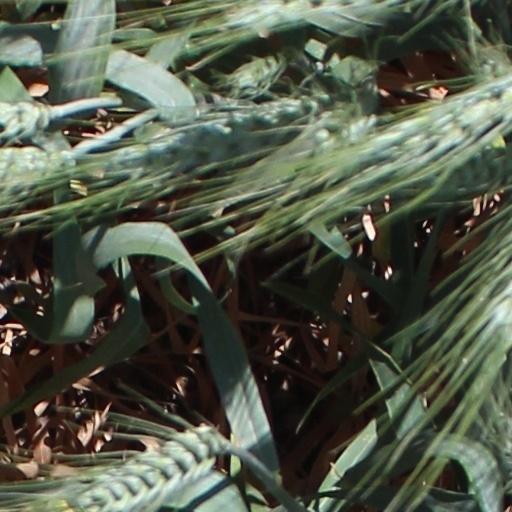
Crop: wheat